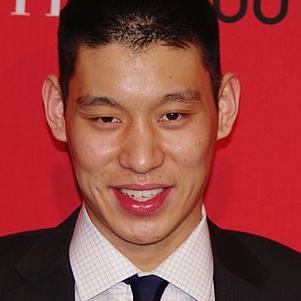
Age: 23